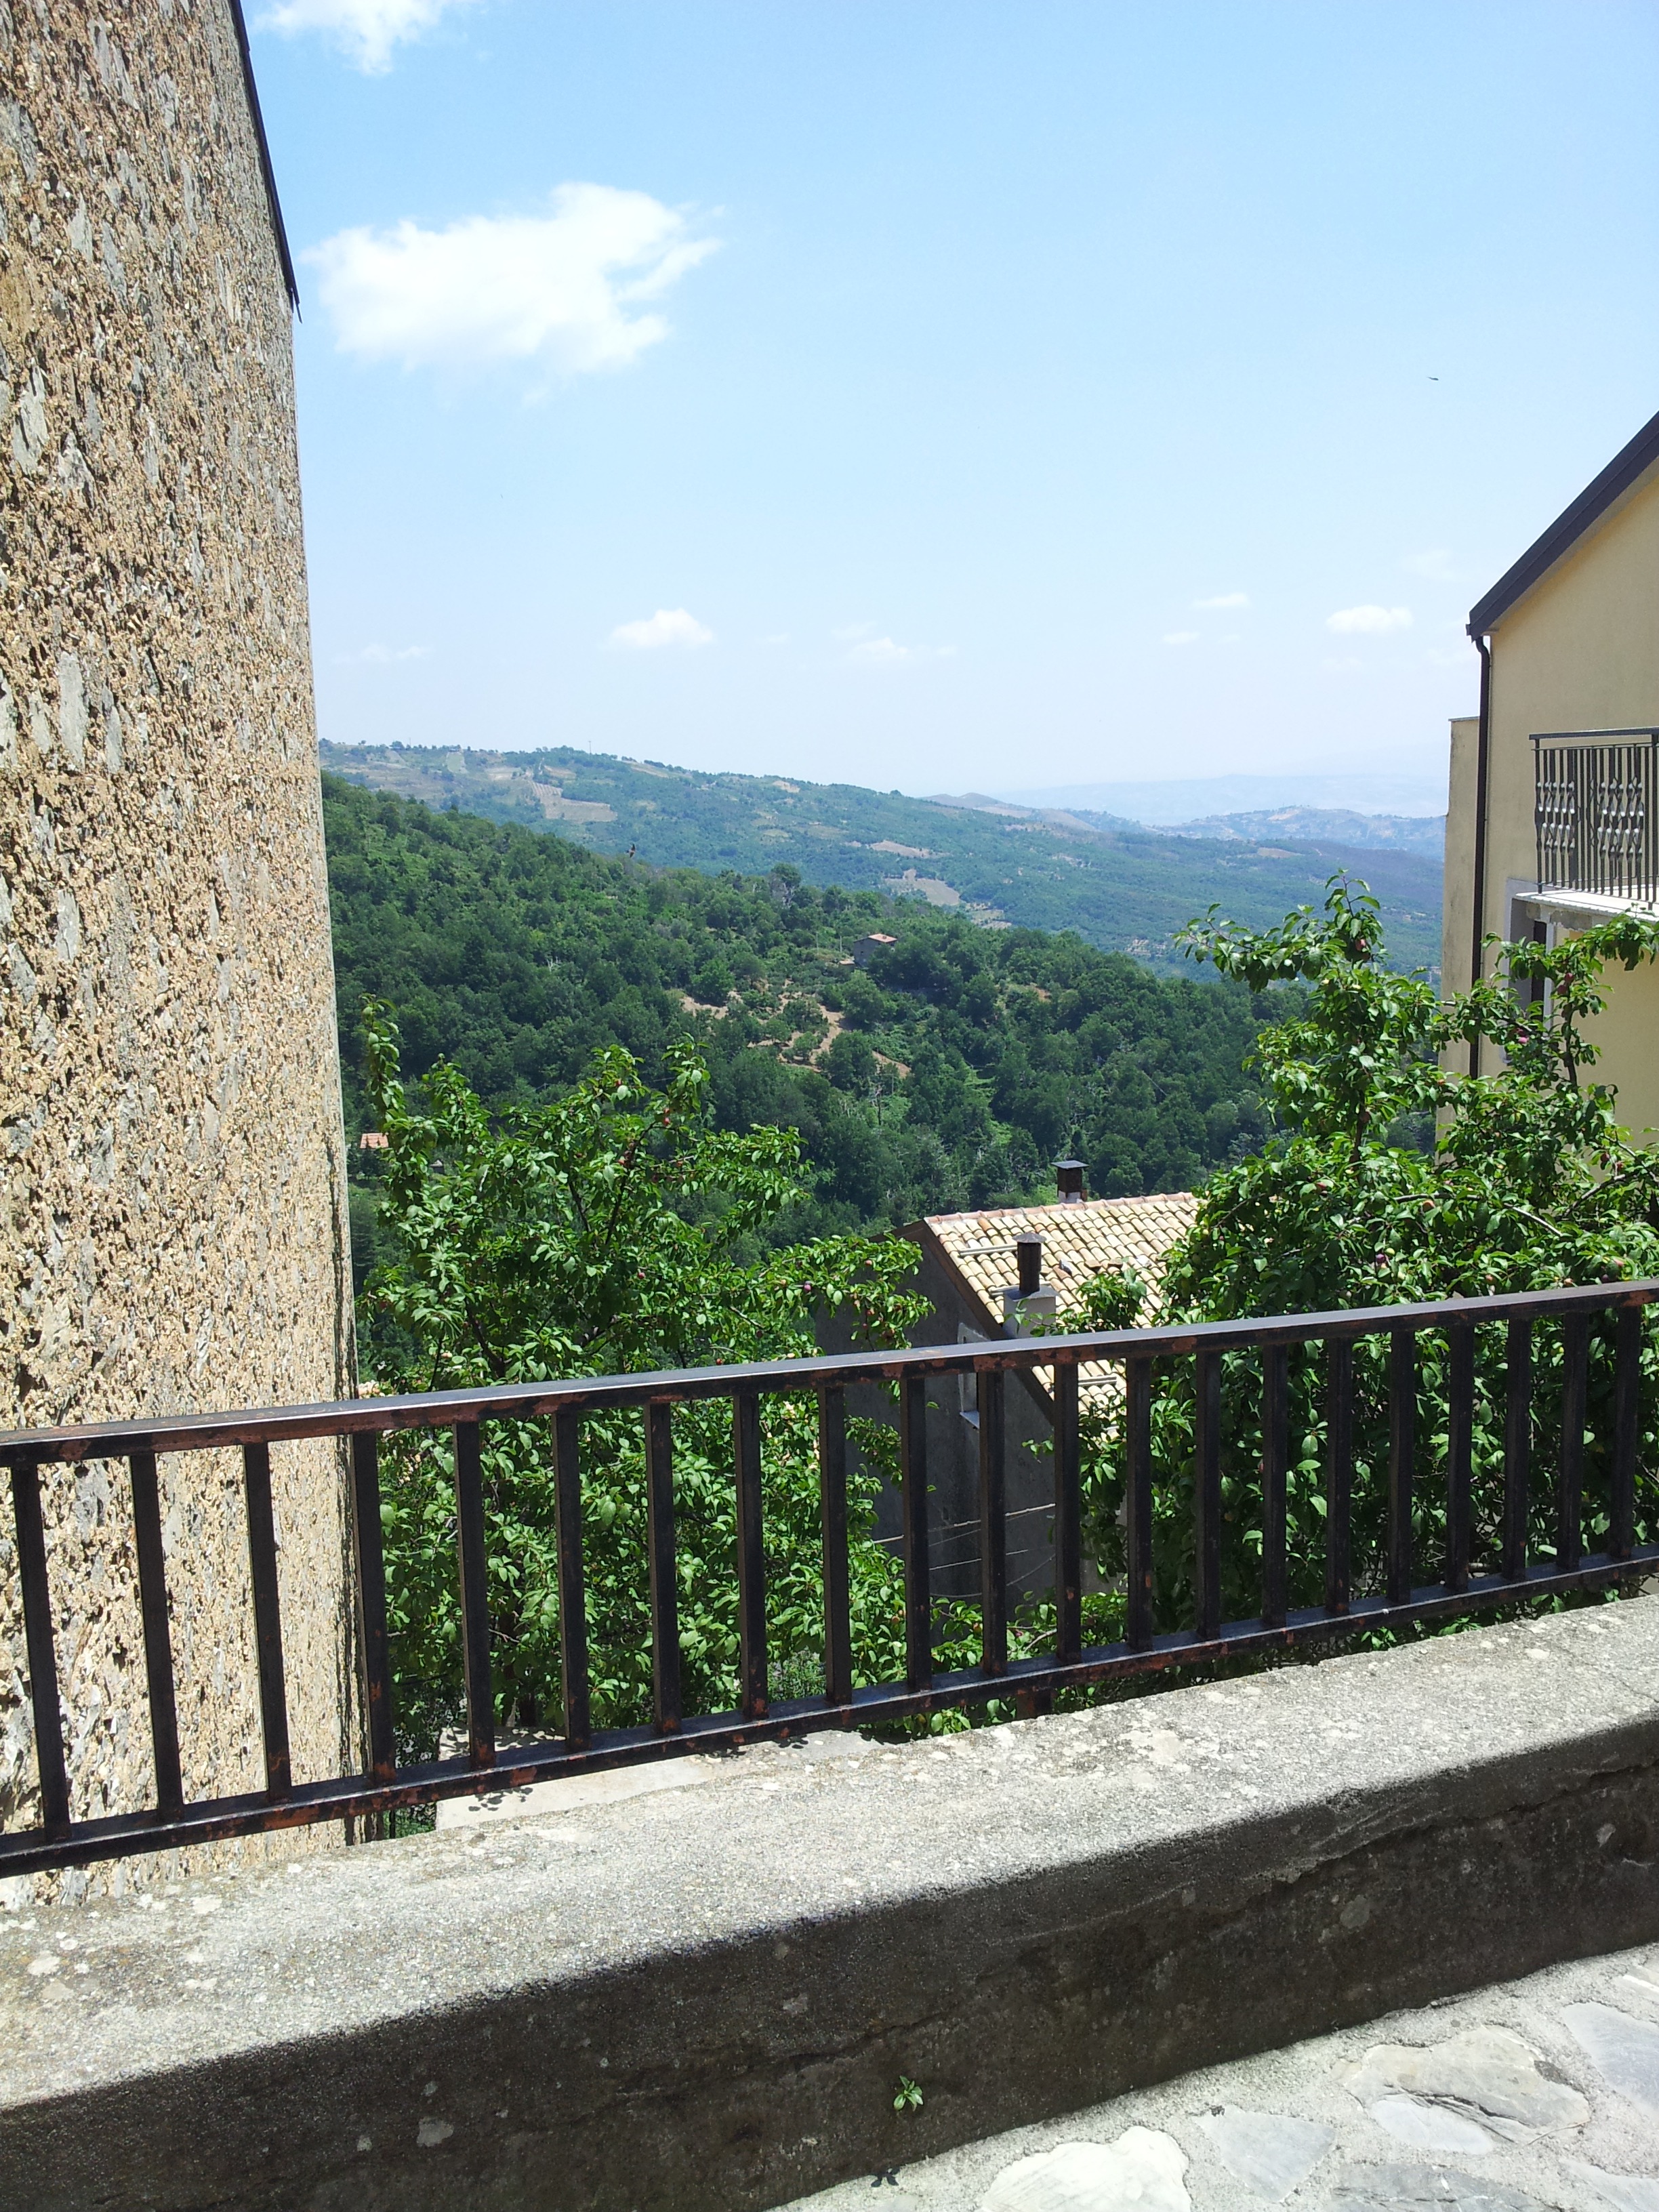
landscape, nature, mountain, villa, house, home, wall, country, village, railing, cottage, property, estate, real estate, residential area